Vossem, Germany

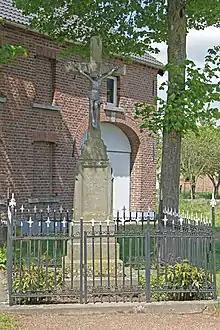
Roadside cross of Vossem

Vossem is a quarter of the German municipality of Gerderath inhabited on March 31, 2013 by 68 people. It belongs to the city of Erkelenz and is located in the district of Heinsberg. The city of Wassenberg is five kilometres distant in western direction.